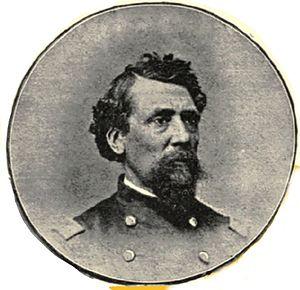
Thomas Allcock est un brigadier-général de l'Union. Il est enterré à Ossining dans l'État du New York.